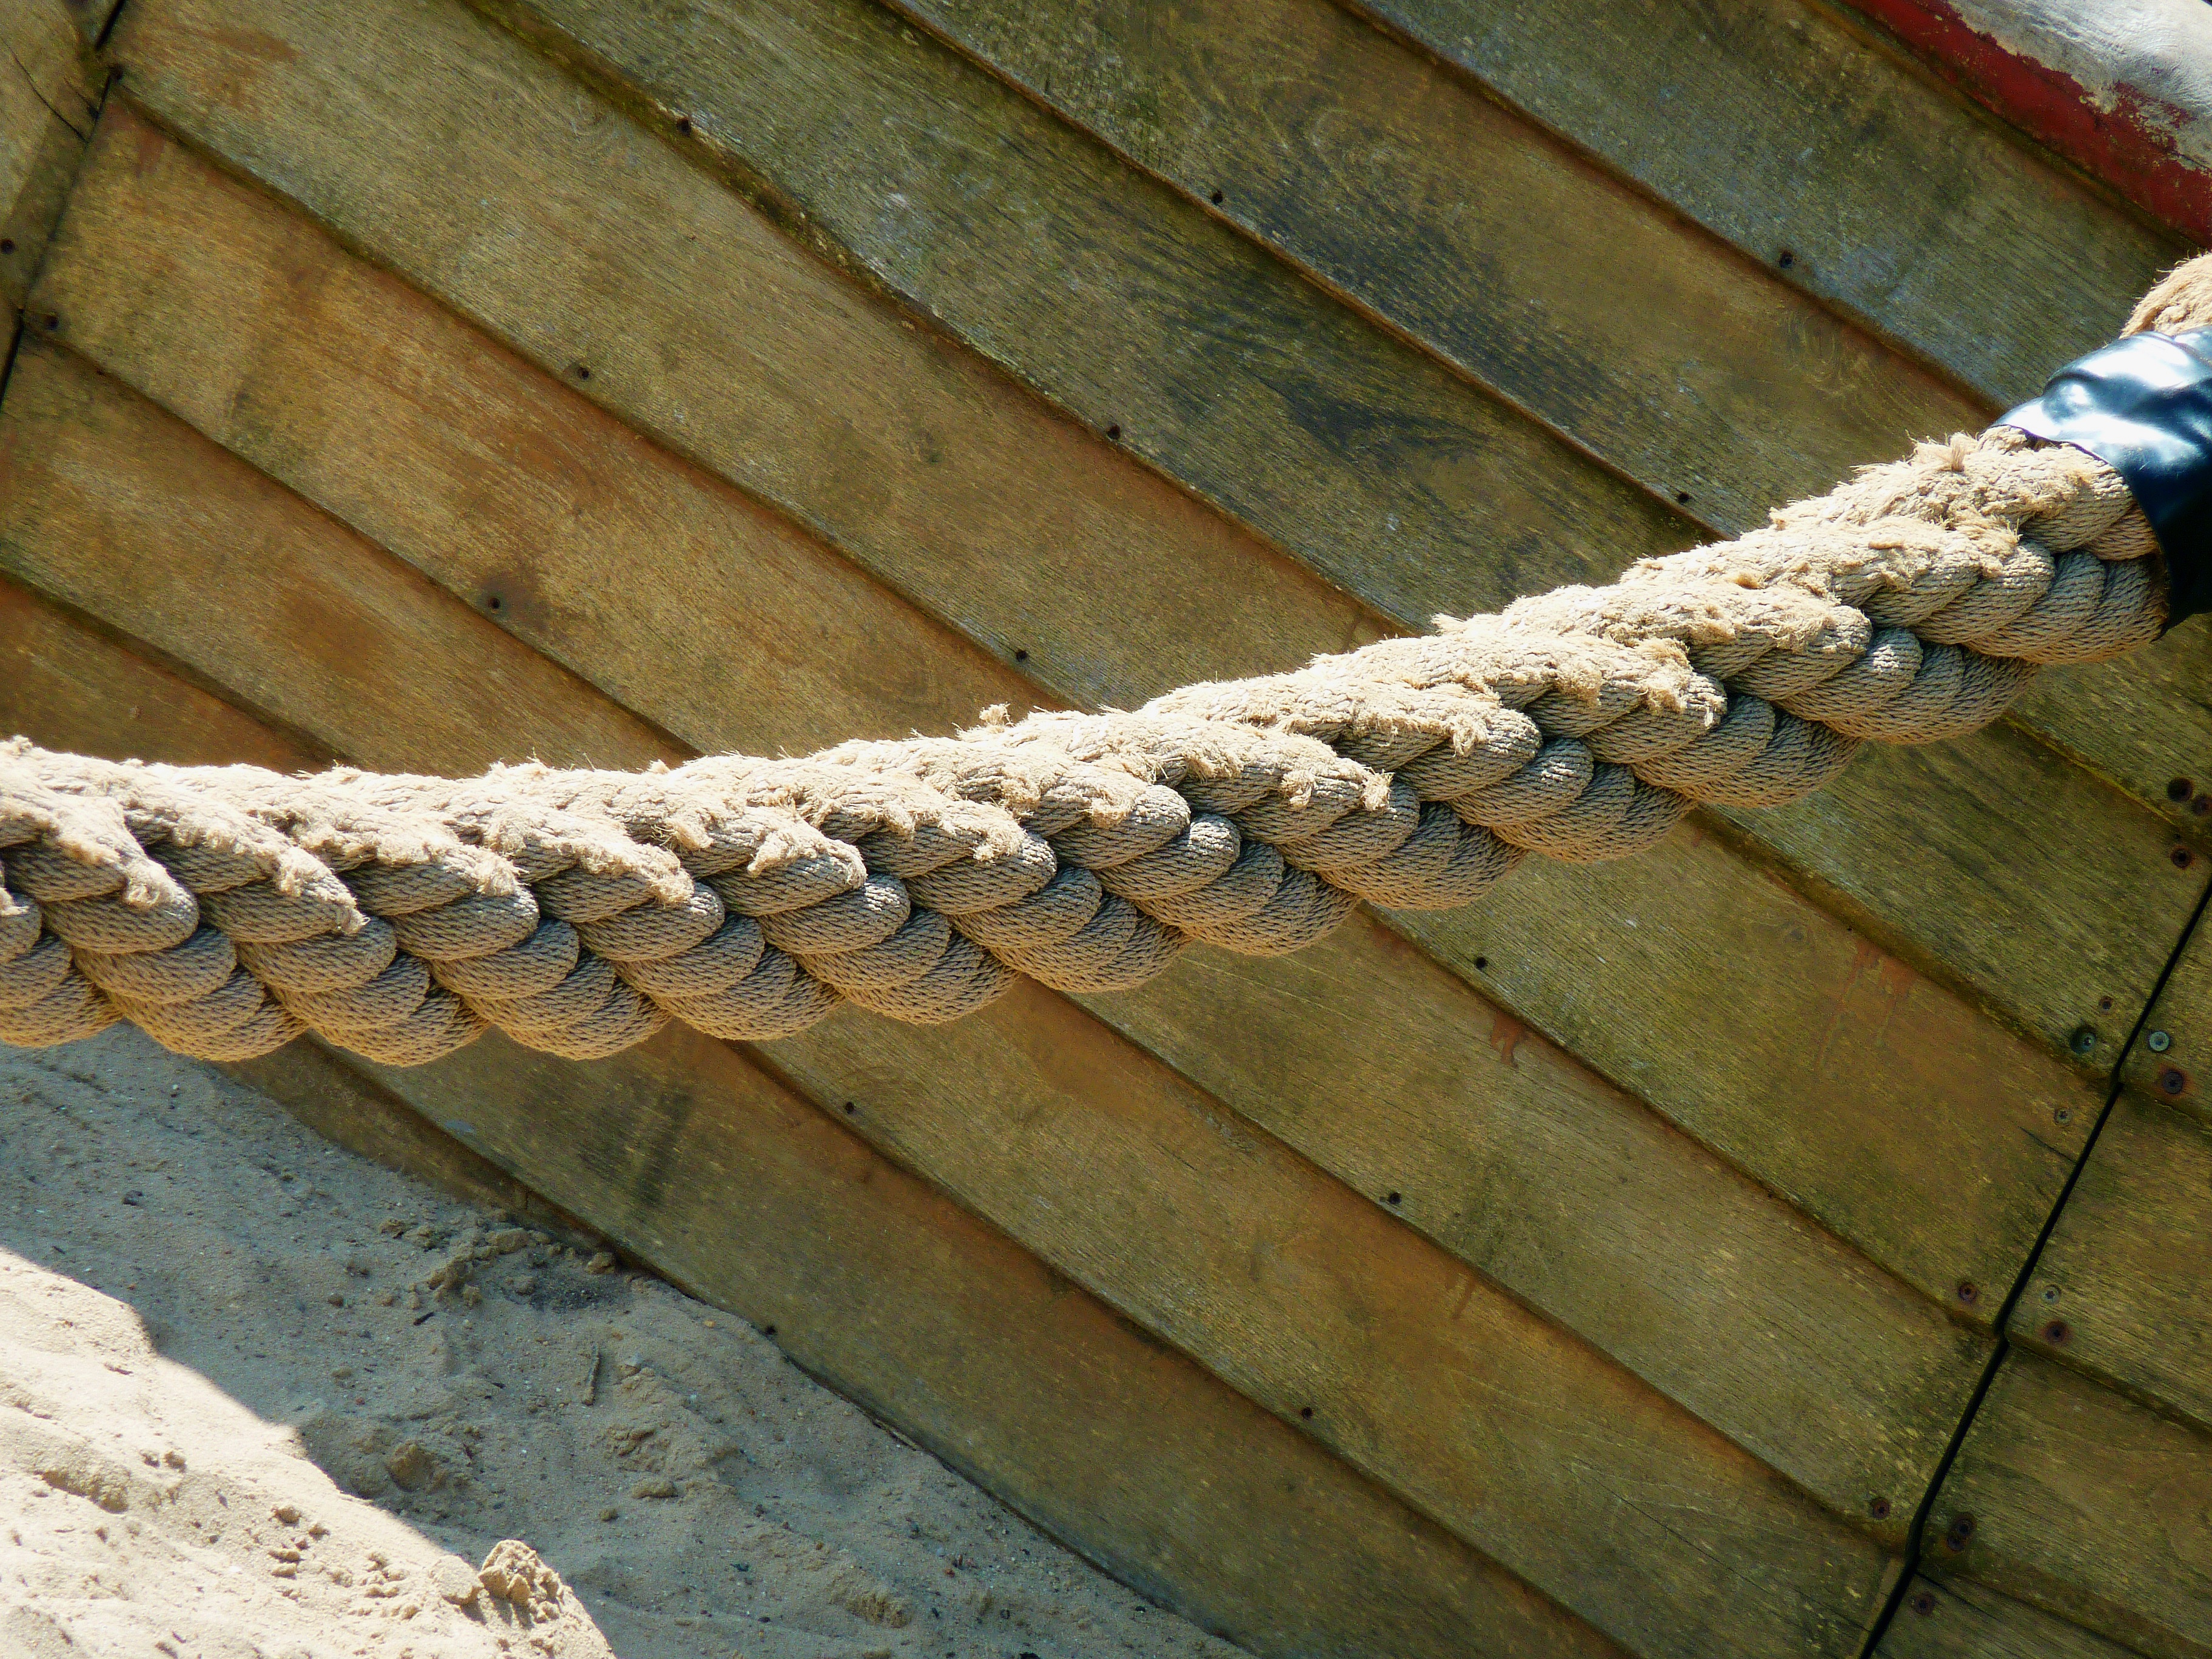
dew, rope, wing, fence, wood, floor, roof, wall, column, mast, knitting, carving, knot, fix, fixing, sure, knotted, flooring, hawser, by slings, outdoor structure